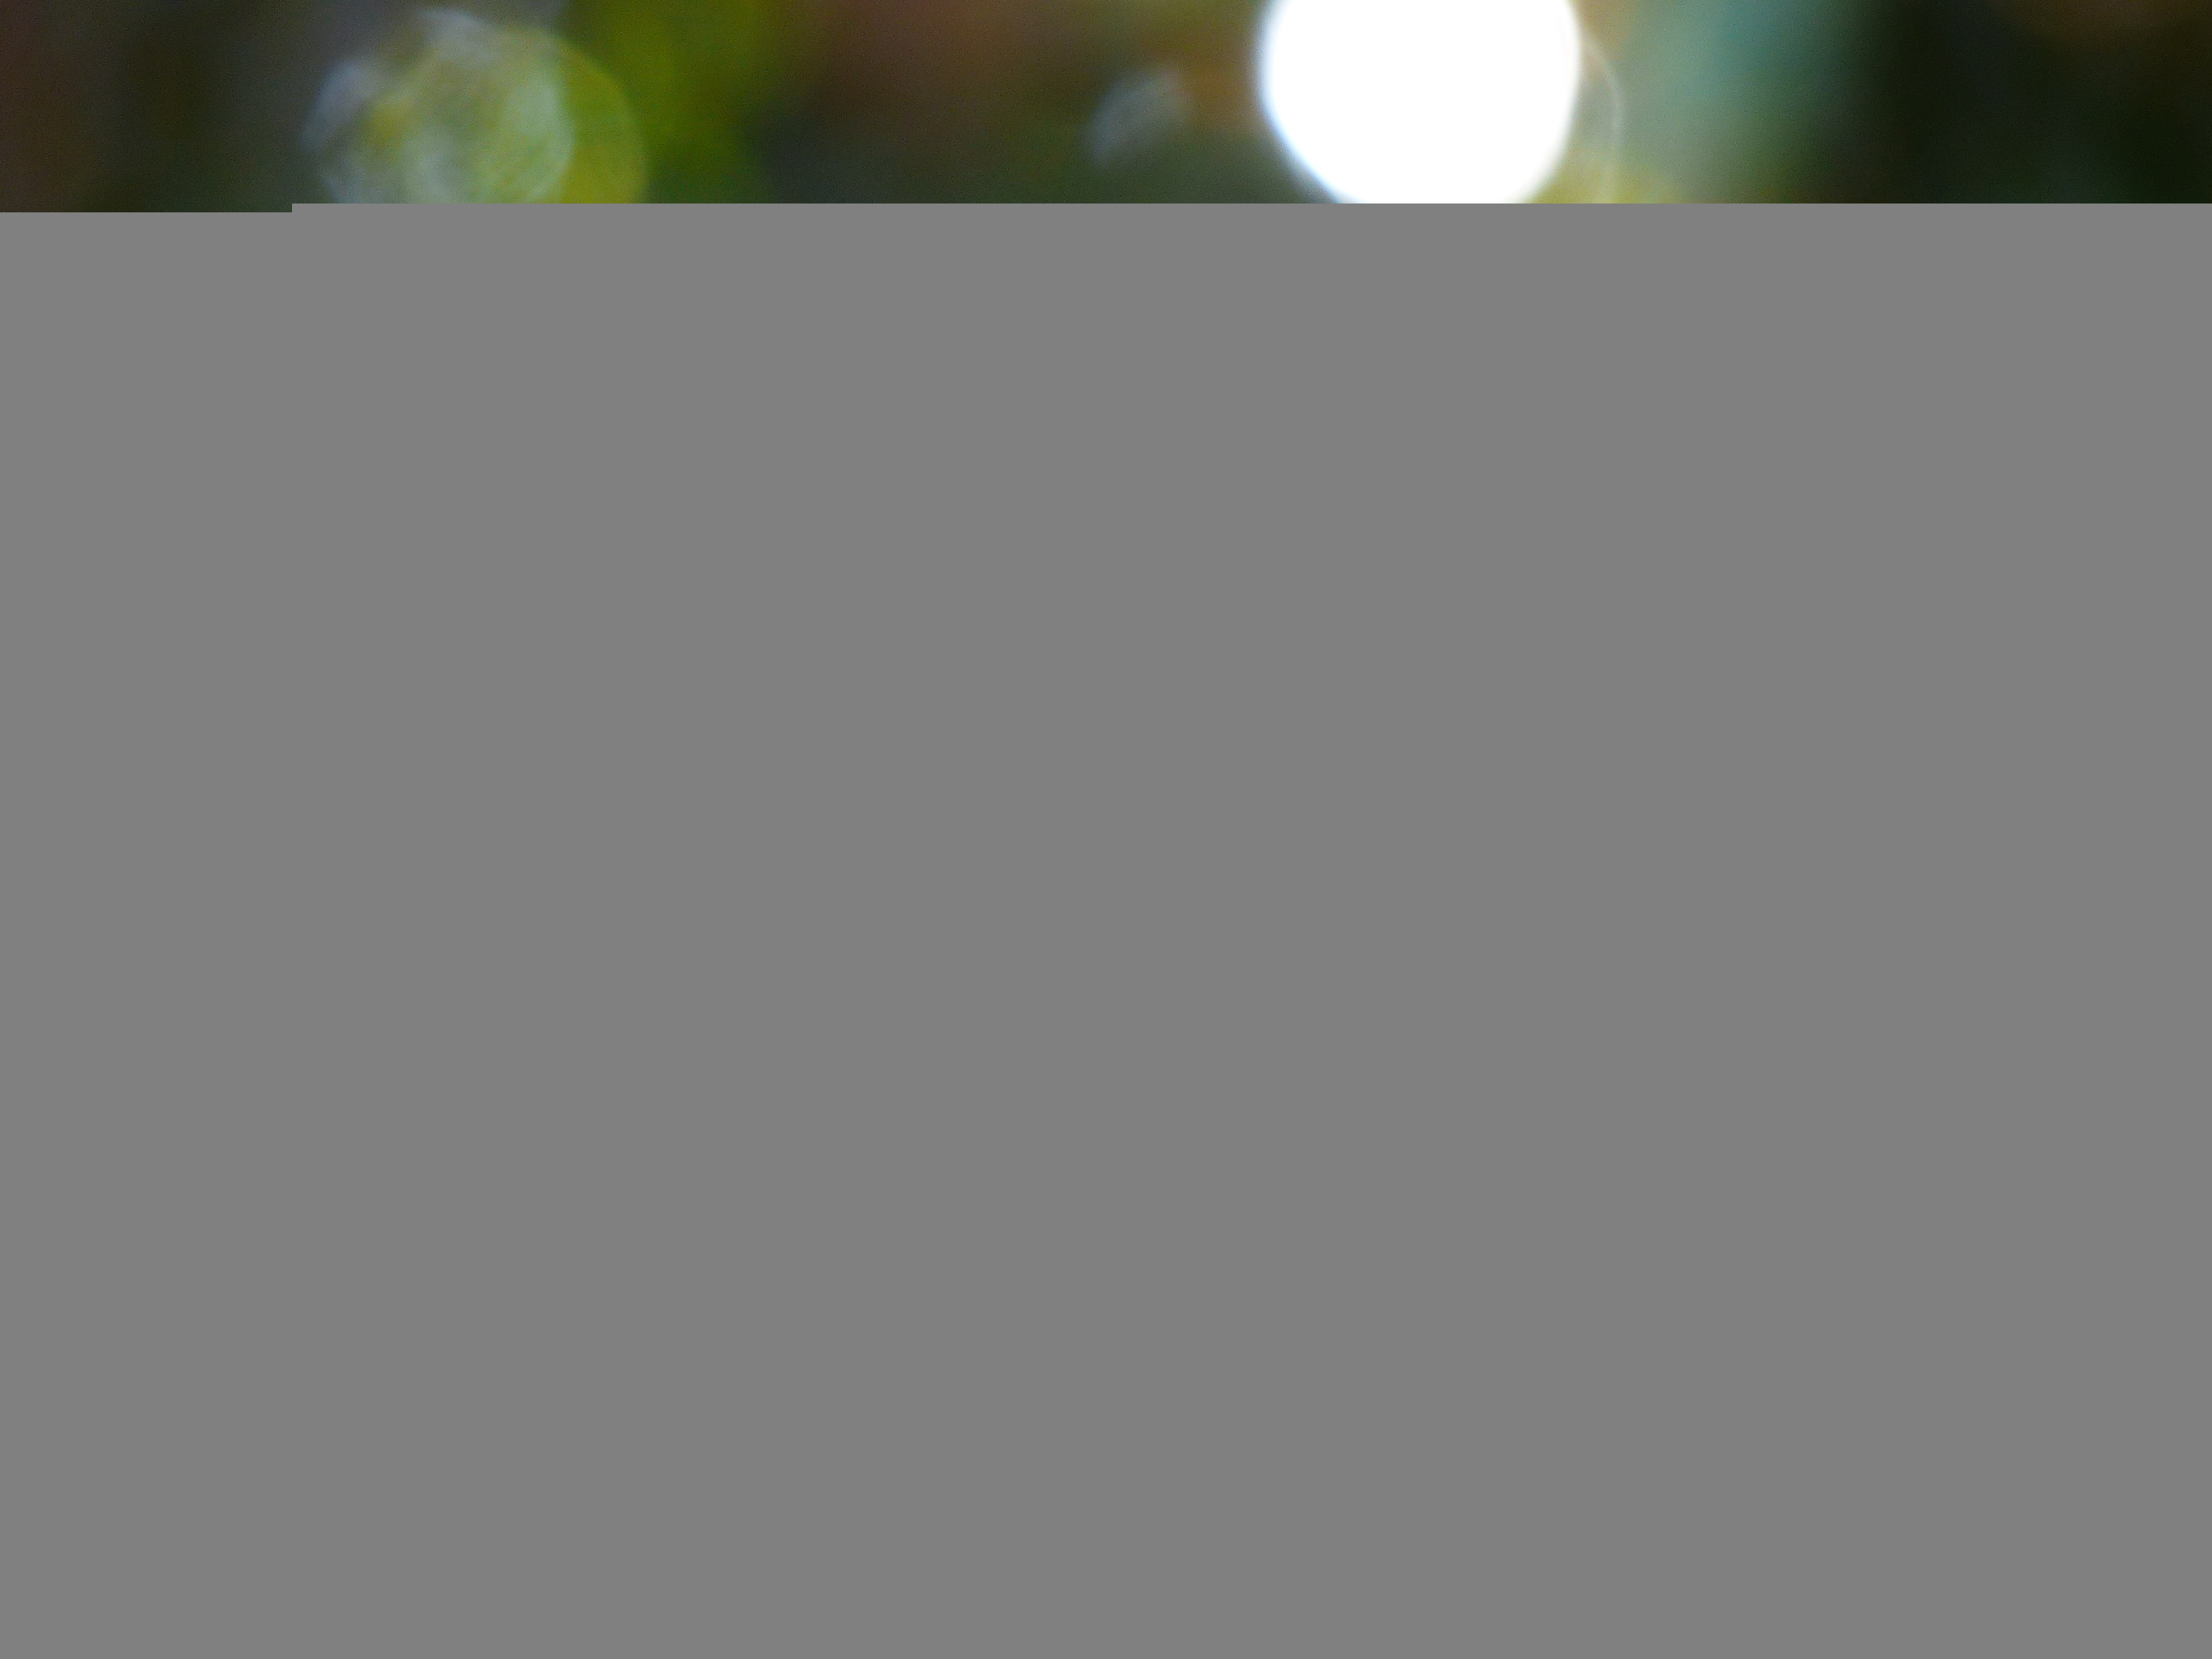
bird, line, food, green, color, curtain, colorful, lighting, plumage, interior design, feeding, look, parrot, bill, males, to watch, red orange, window covering, window treatment, eclectus parrot, eclectus, eclectus roratus, riedel edelpapagei, eclectus roratus riedeli